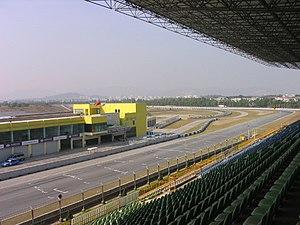
Le Circuit international de Zhūhǎi est un circuit de sports mécaniques situé à Jin Ding, Zhūhǎi, dans la province du Guangdong en Chine.
Zhuhai est une ville-préfecture sur la côte sud de la province du Guangdong en Chine, limitrophe de Macao.